Enclave (geology)

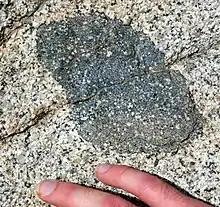
Gabbroic enclave included in a granite

In geology, an enclave is an aggregate of minerals or rock observed inside a larger rock body. Usually it refers to such situations in plutonic rocks. Micro-granular enclaves in felsic plutons result from the introduction of mafic magma into the magma chamber and its subsequent cooling following incomplete mixing.